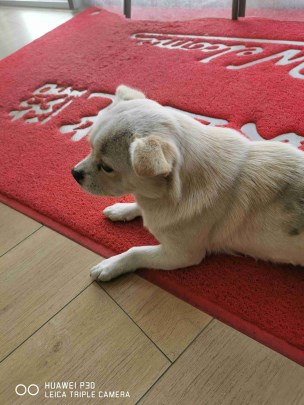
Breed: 3336-n000121-chinese_rural_dog